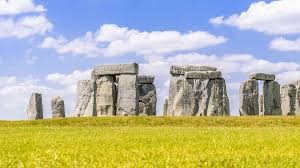
Landmark: Stonehenge